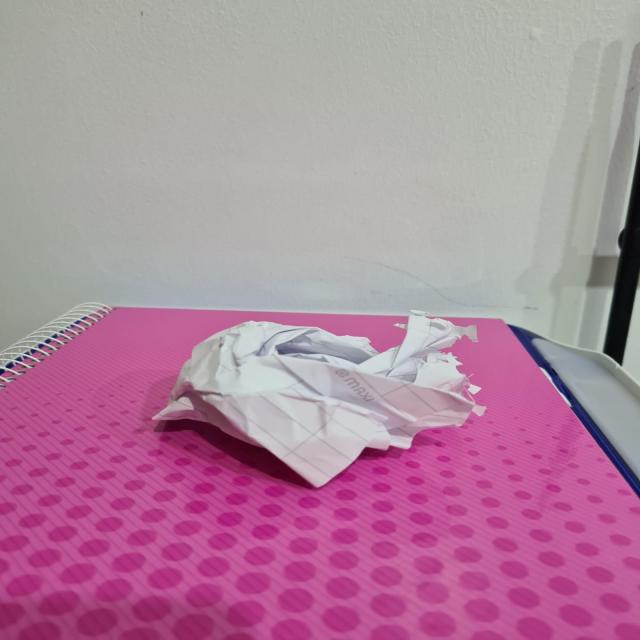
Label: tissues